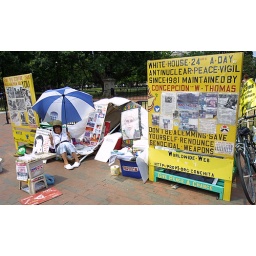
This lady has been protesting in front of the white house for 26 years.